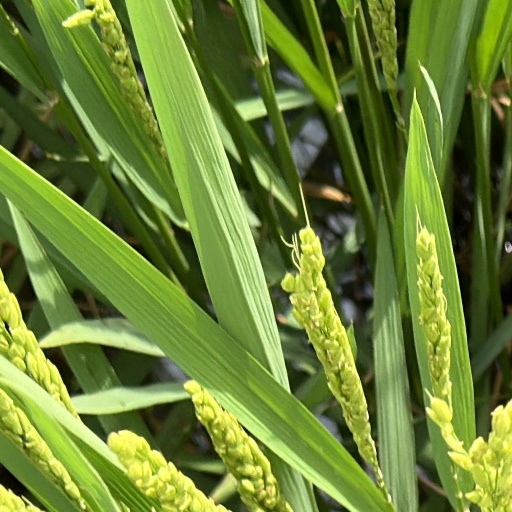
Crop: rice